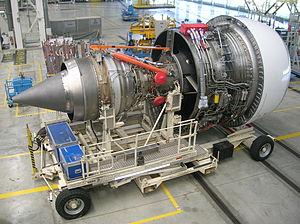
Airbus Lagardère - Trent 900 engine MSN100 العربية: إيرباص لاغاردير - ترينت 900 محرك MSN100